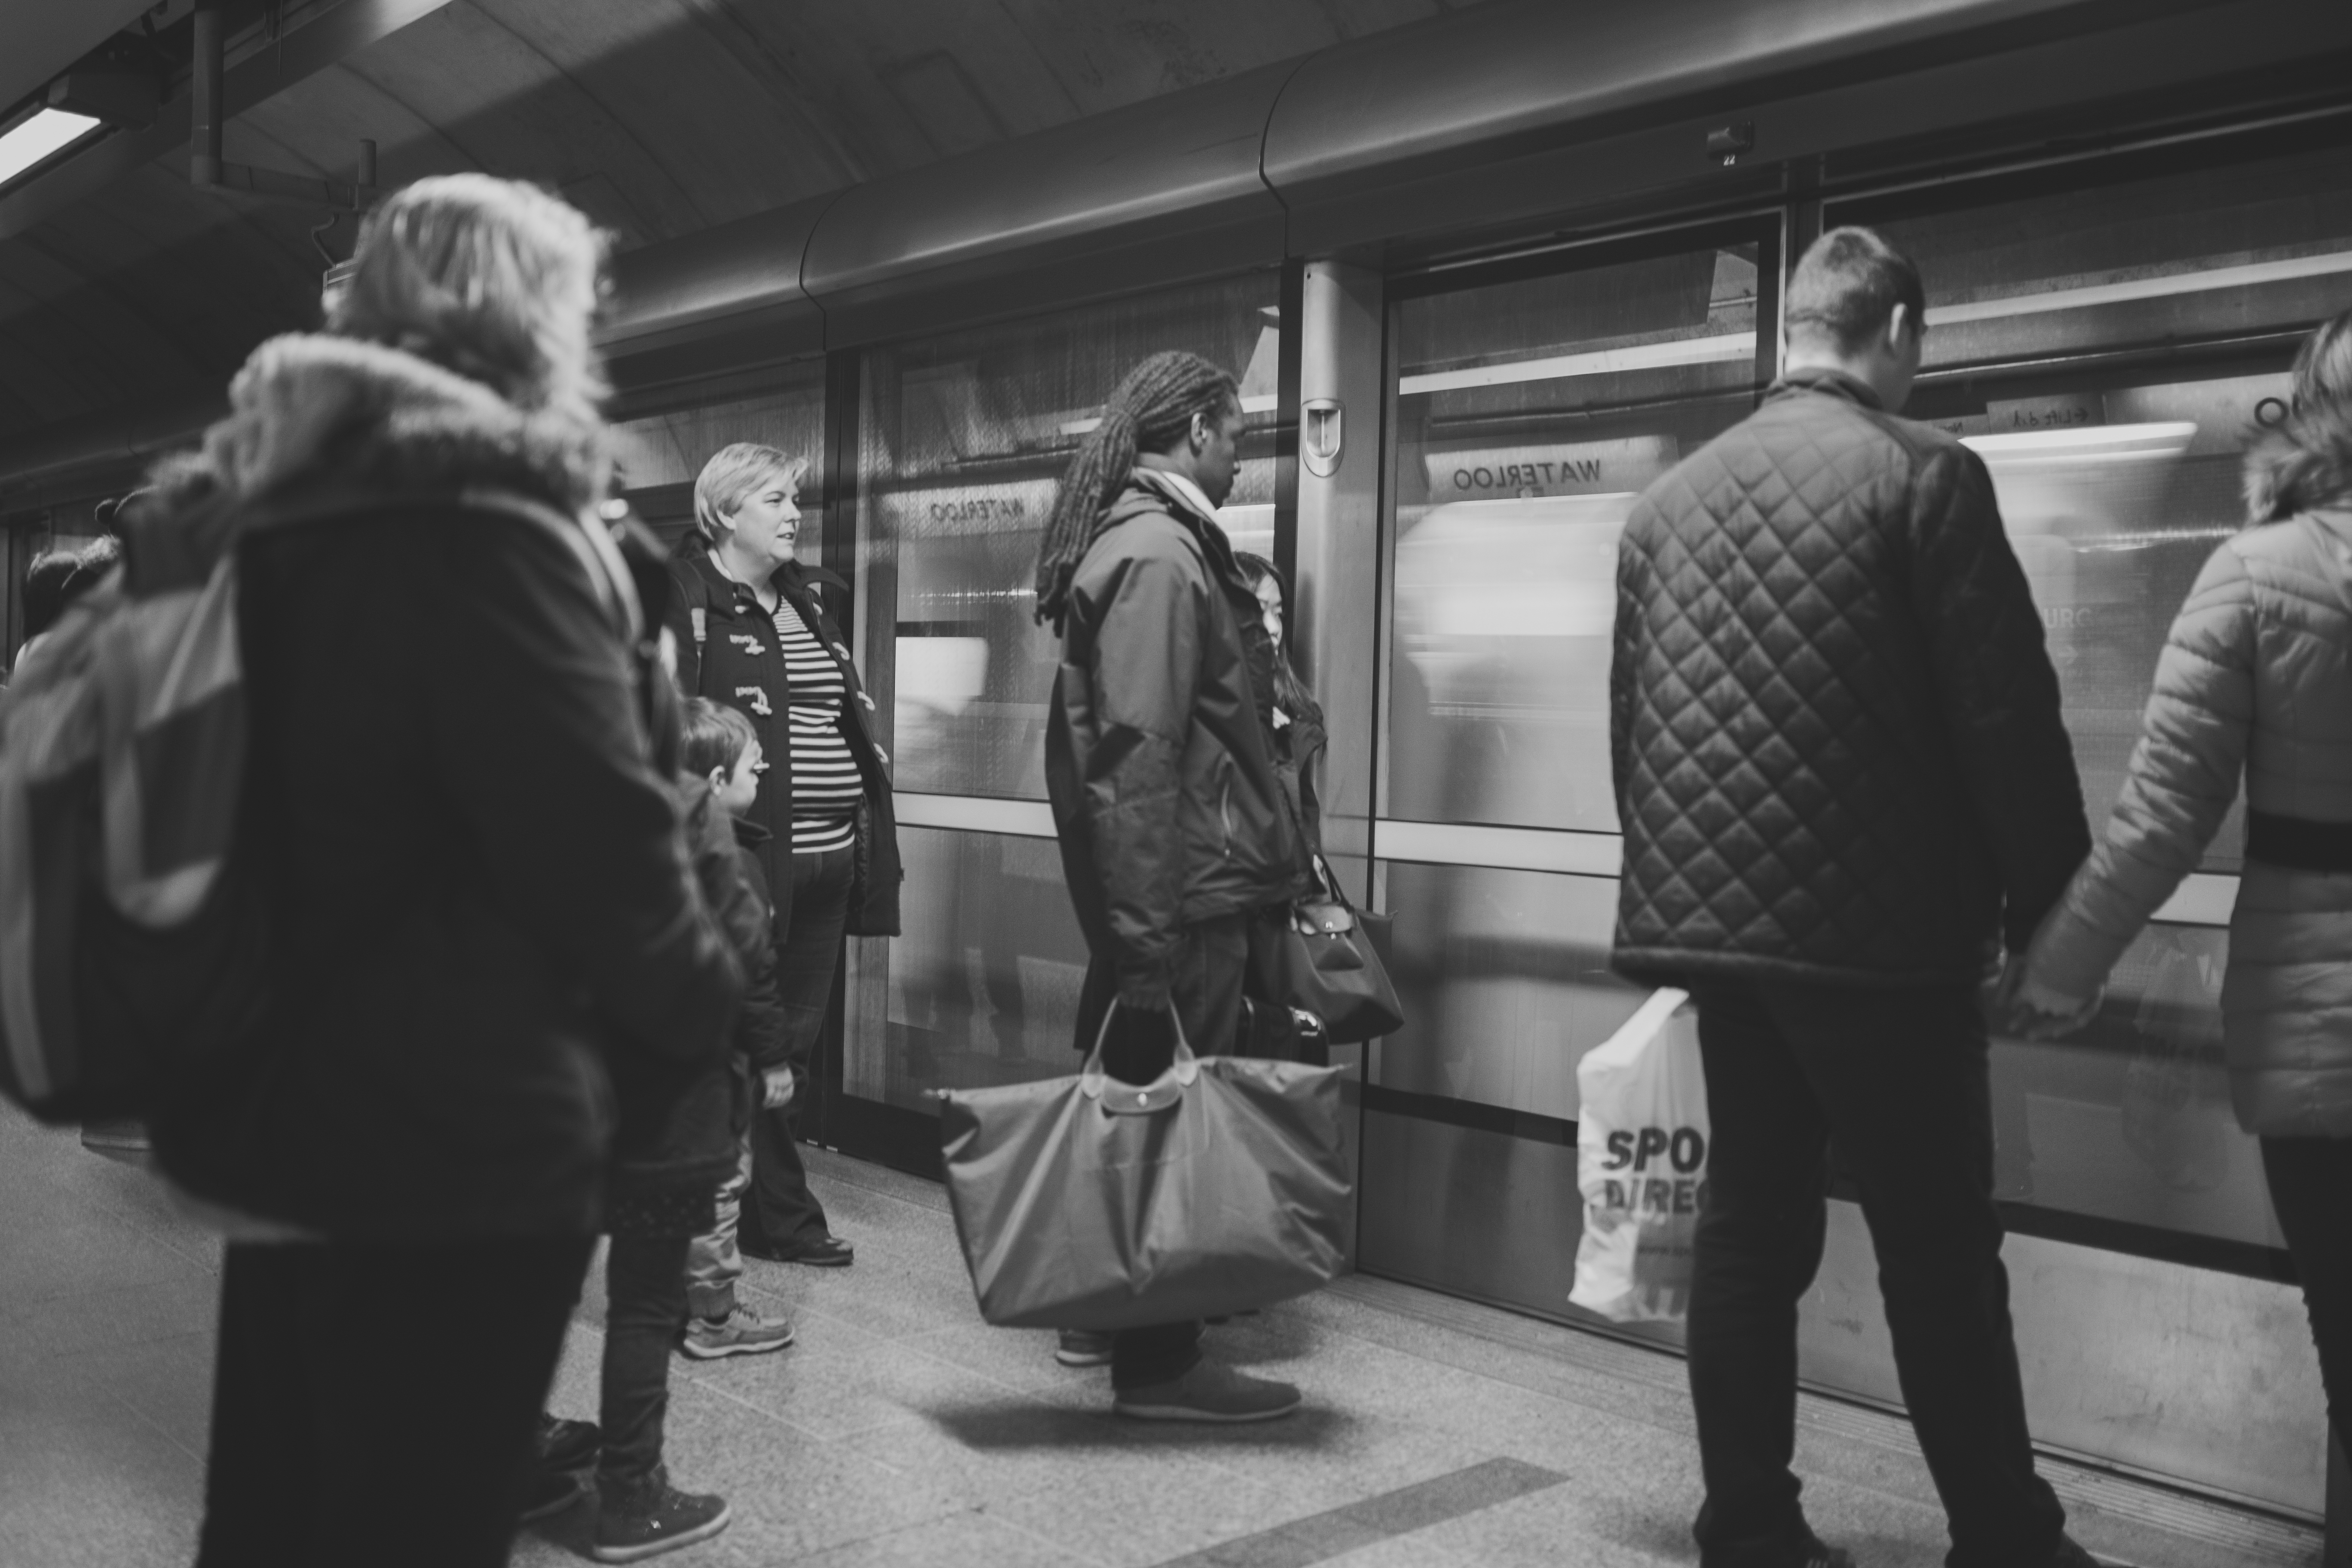
black and white, people, road, white, street, photography, standing, waiting, station, black, monochrome, infrastructure, photograph, snapshot, monochrome photography, film noir